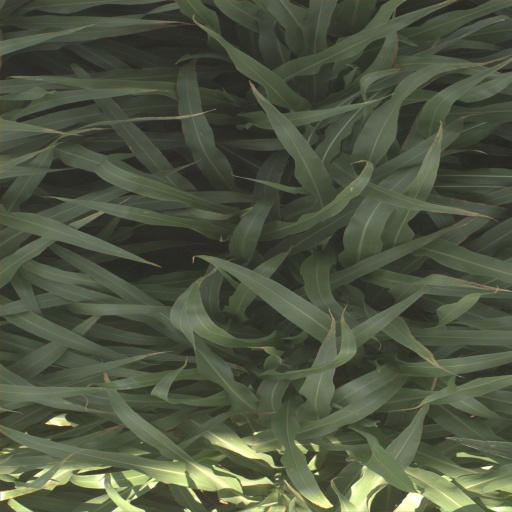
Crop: sorghum